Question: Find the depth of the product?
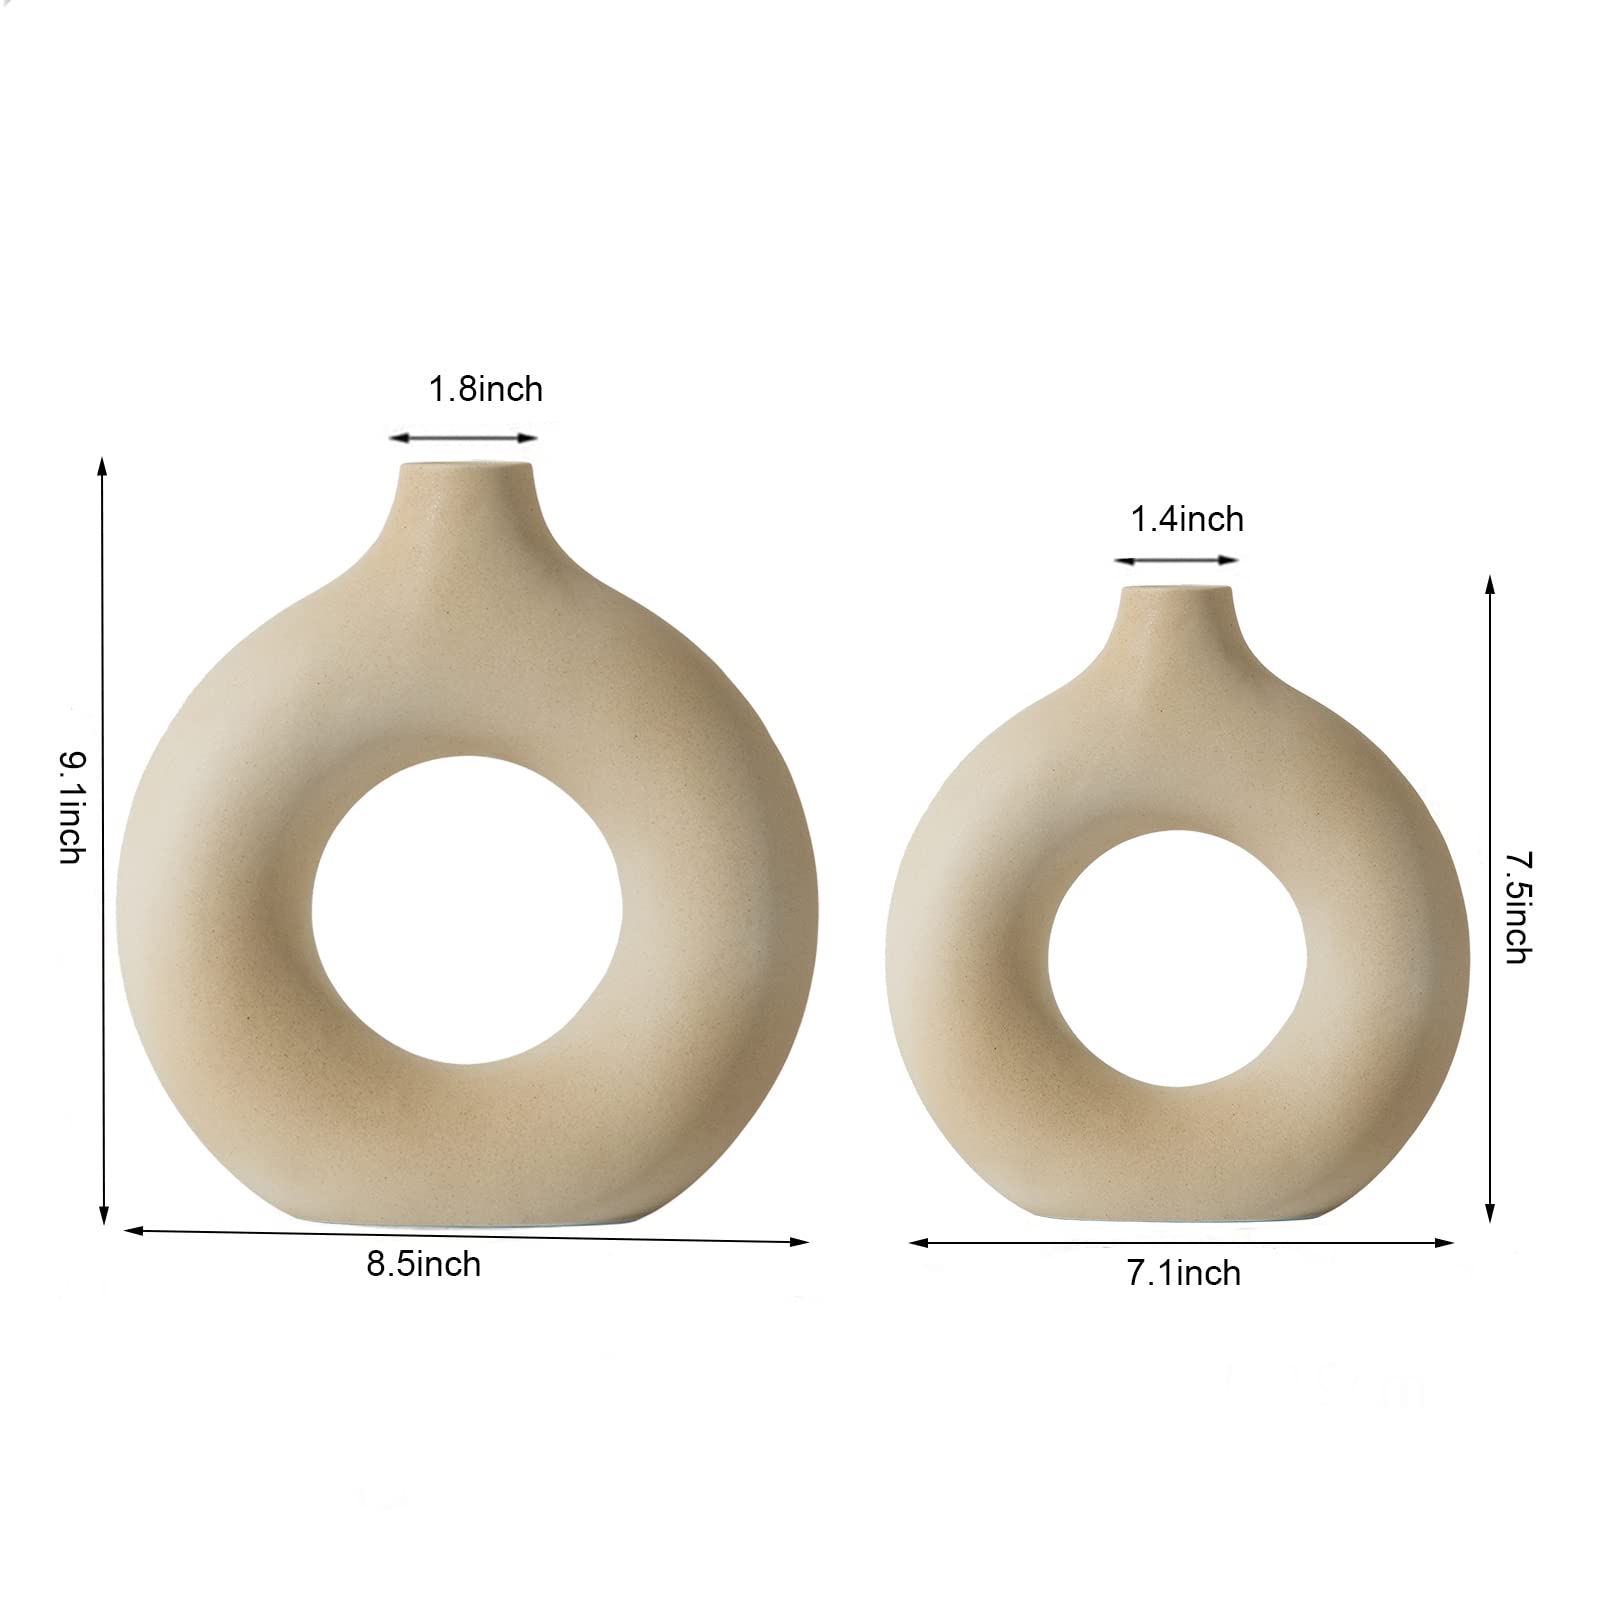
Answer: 8.5 inch